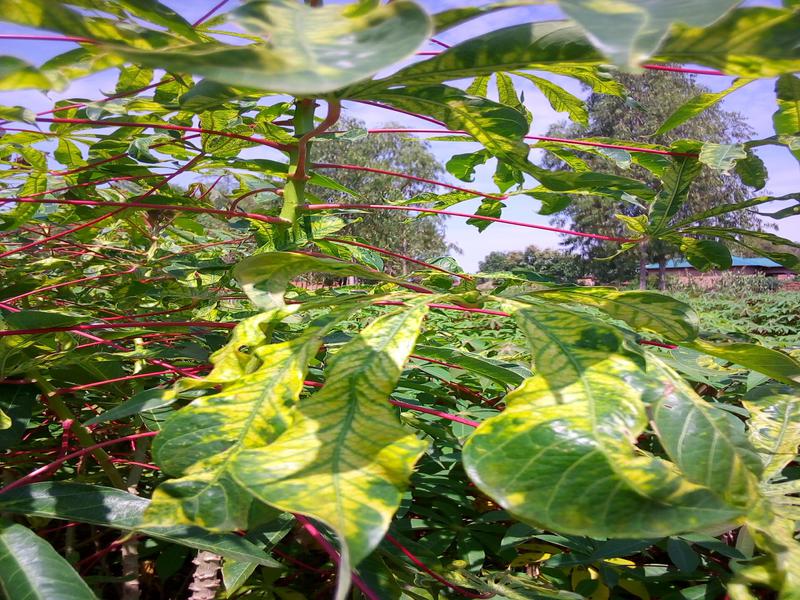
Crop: cassava
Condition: mosaic_disease